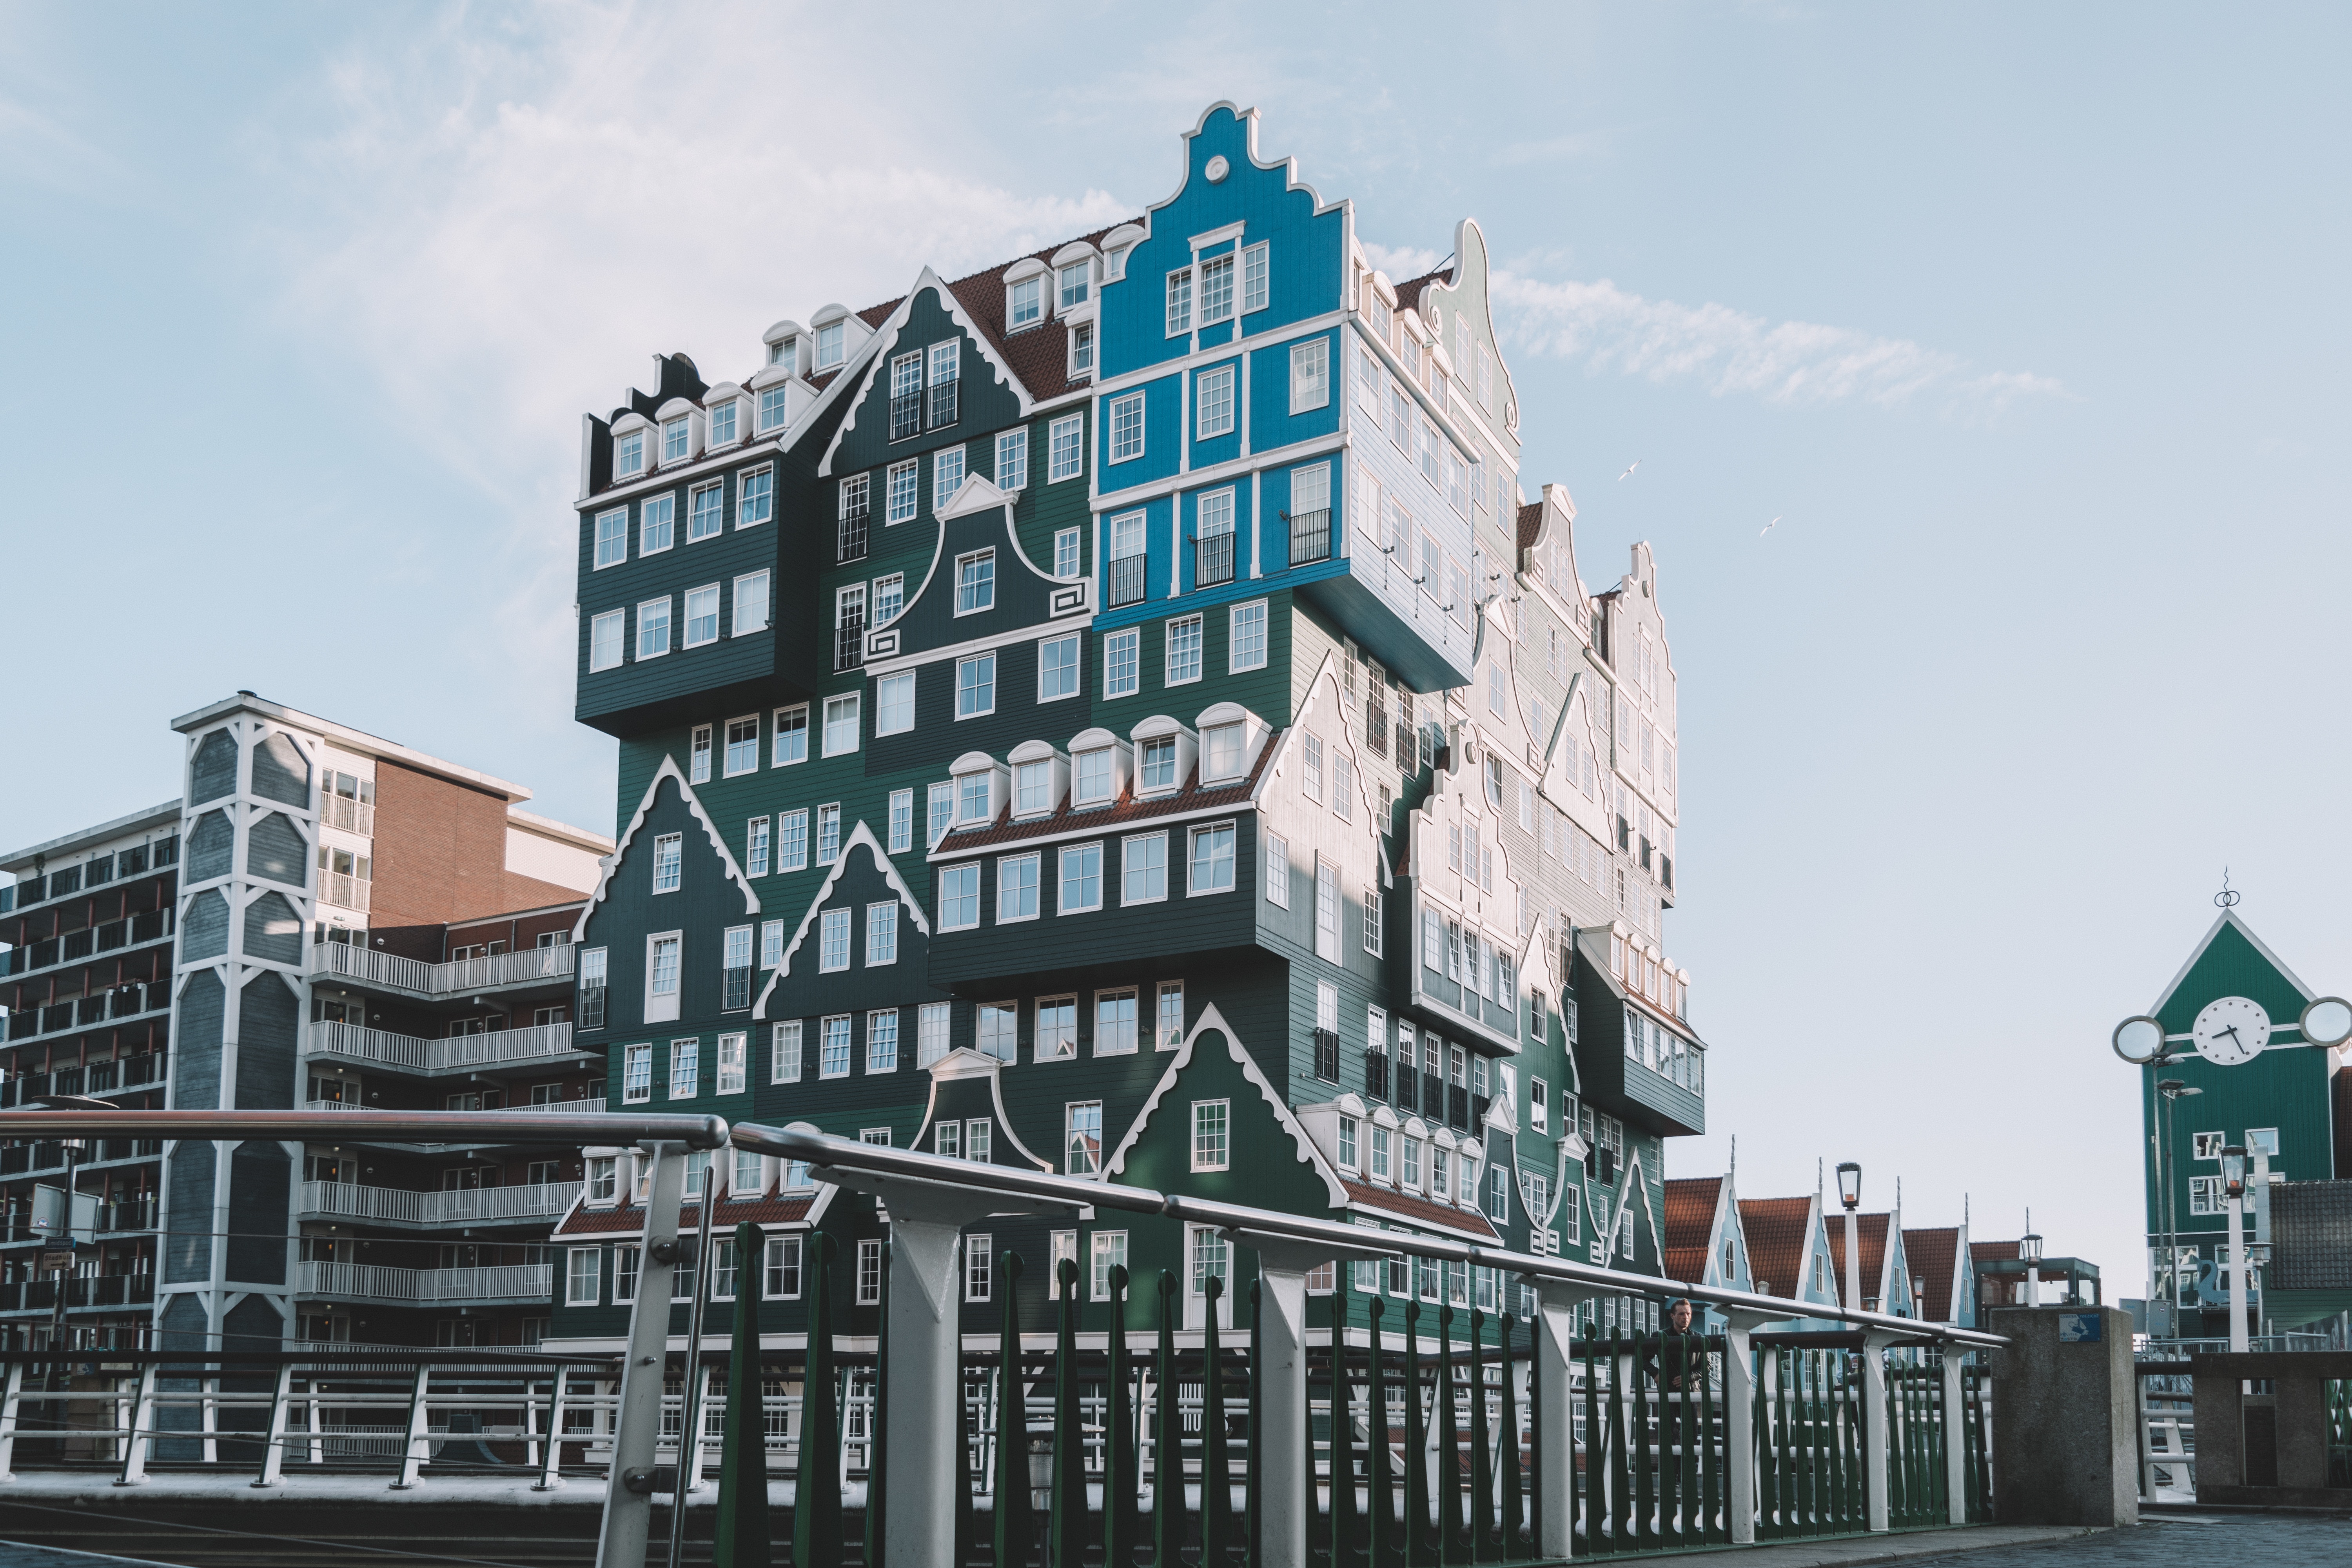
building, architecture, mixed use, condominium, residential area, neighbourhood, facade, city, metropolis, house, sky, window, apartment, tower block, skyscraper